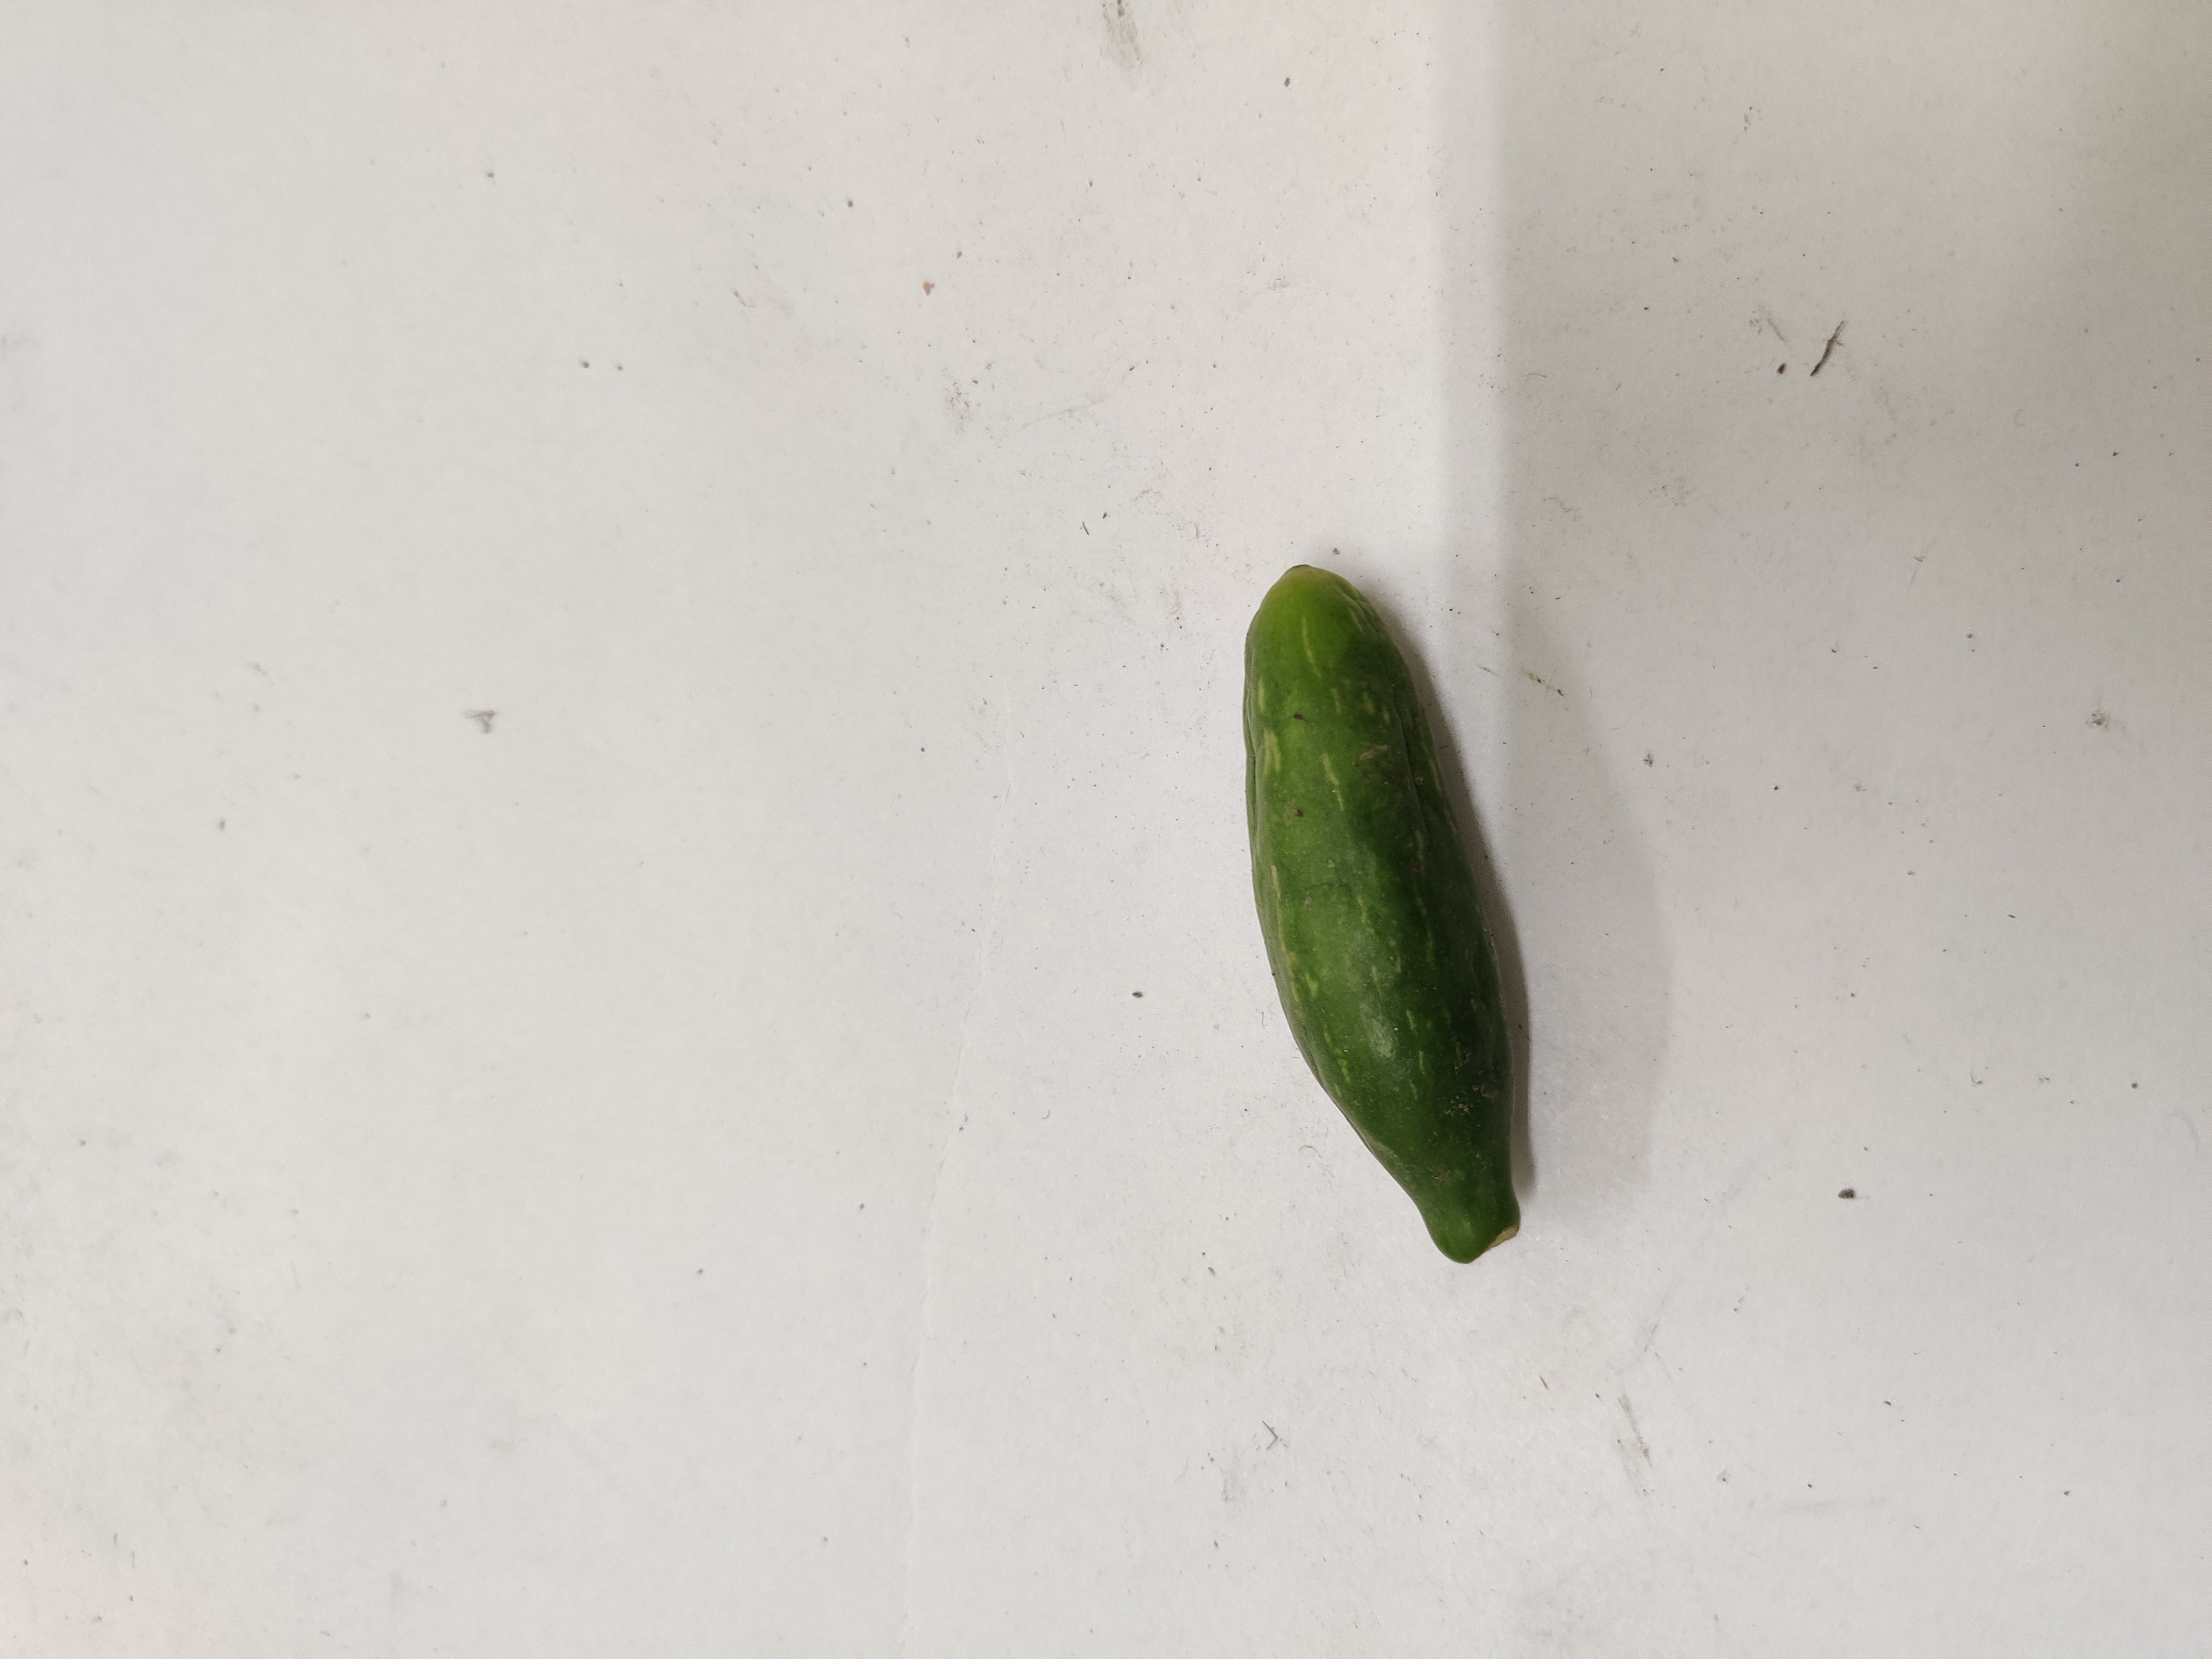
Crop: Ivy Gourd
Condition: Damaged